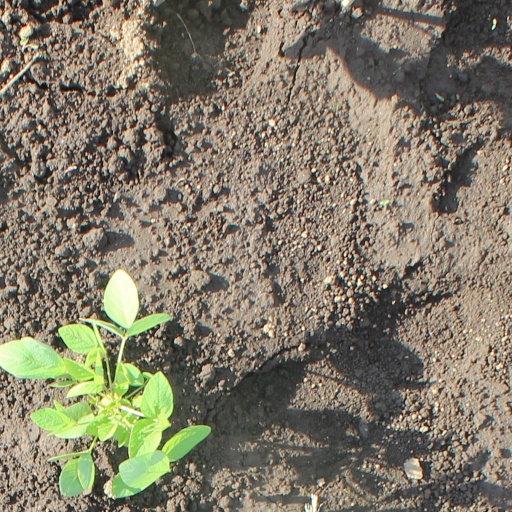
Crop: soybean